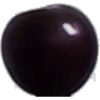
Label: Cherry Wax Black 1